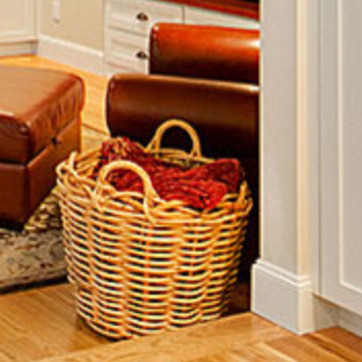
Material: fabric